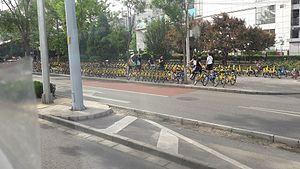
Vélos en libre service à Pékin, début juin 2017. Différentes sociétés ont mis des dizaines de milliers de vélos en libre service, posés dans la rue, Au moins quatre compagnies, avec chacune leur couleur (jaune, bleu, vert, orange). On scan le QRcode du vélo pour le louer (50 centimes de yuans la 1/2 heure pour certains), et on le dépose sur n'importe quel trottoir de la ville, verrouillé par cadenas, sans aucune attache. N'importe qui peut alors le prendre. On en trouvait des milliers comme cela à Pékin, Tianjin, ou encore Nanchang début juin 2017. Ce système semble avoir commencé en 2017 d'après les gens que j'ai interrogé dans ces différentes villes.
Pékin /pe.kɛ̃/, ou Beijing, est la capitale de la République populaire de Chine. Située dans le Nord-Est du pays, la municipalité de Pékin, d'une superficie de 16 800 km², est entourée par la province du Hebei ainsi que la municipalité de Tianjin. Pékin est considérée comme le centre politique et culturel de la Chine, tandis que Hong Kong et Shanghai dominent au niveau économique.